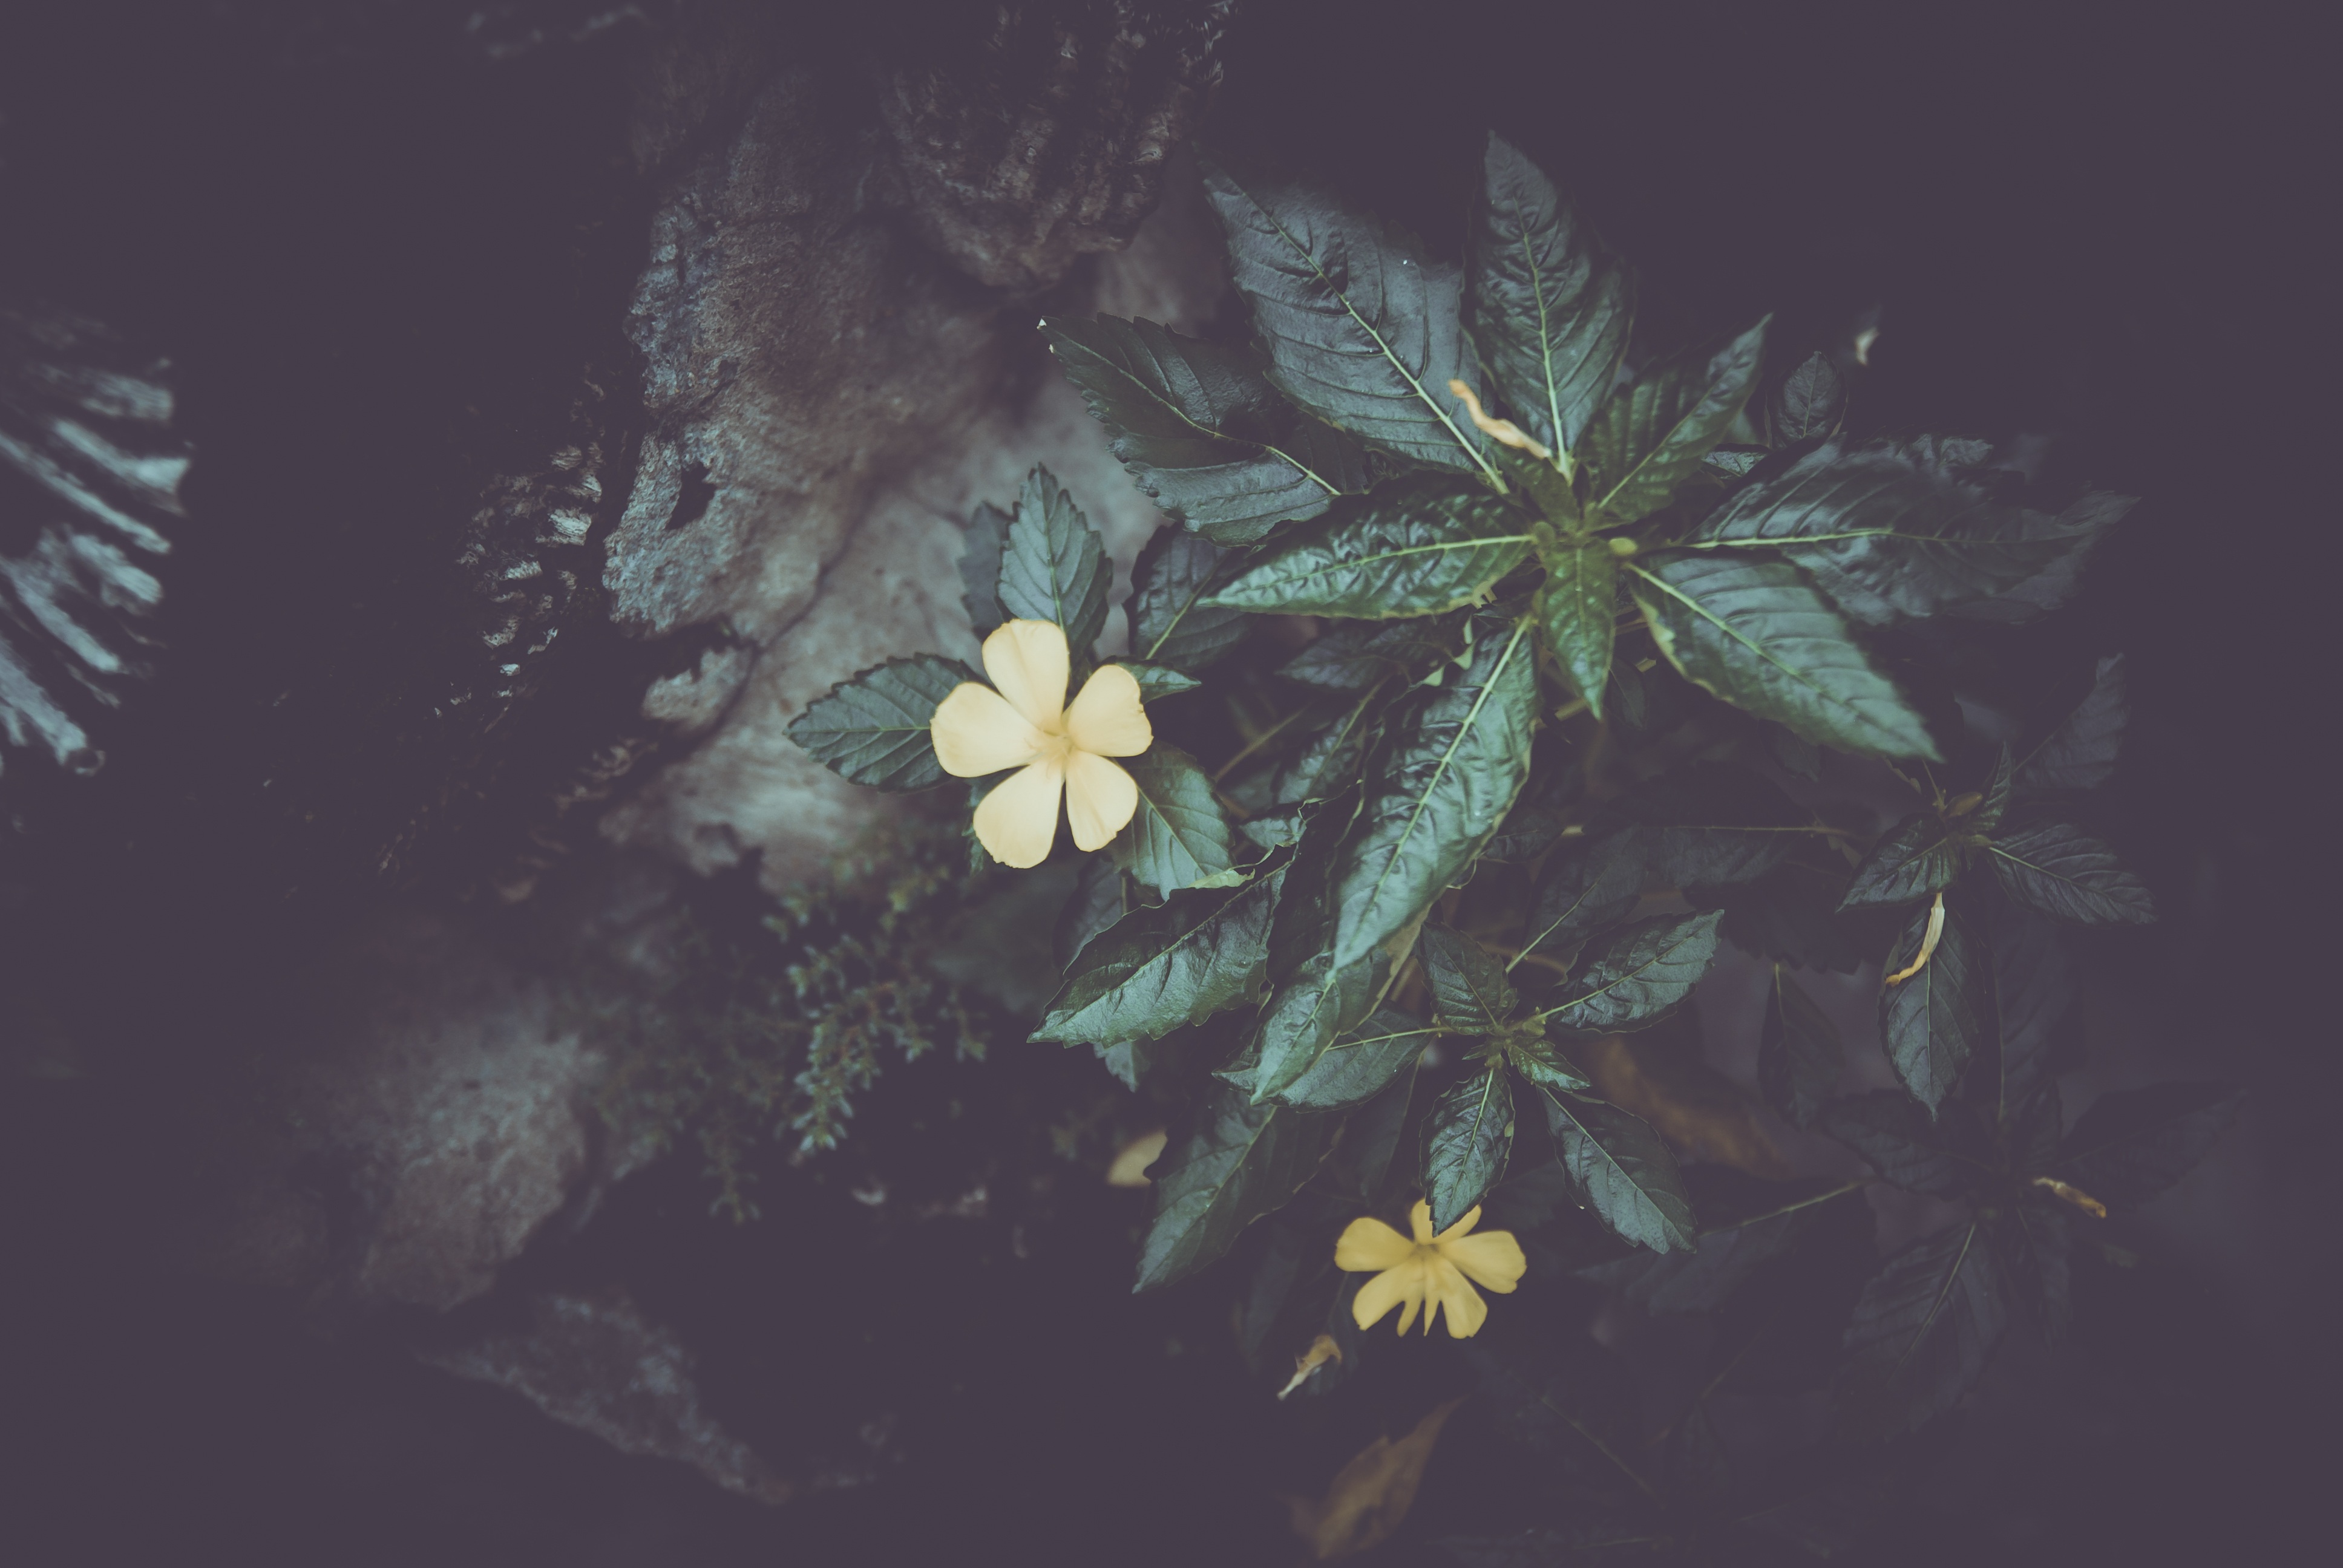
tree, branch, plant, vintage, retro, sunlight, leaf, flower, summer, decoration, green, print, color, darkness, garden, paper, flora, painting, card, fine art, leaves, outdoors, gold, pastel, delicate, flowering plant, woody plant, computer wallpaper, land plant